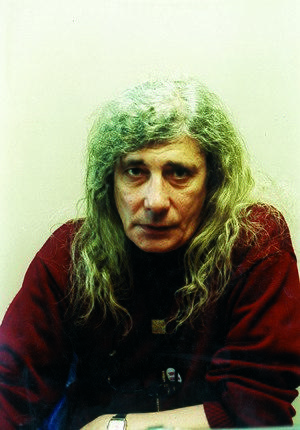
Florian Pittiș, né à Bucarest le 4 octobre 1943 et mort dans cette ville le 5 août 2007, est un acteur, metteur en scène, chanteur folk rock et producteur de radio roumain.